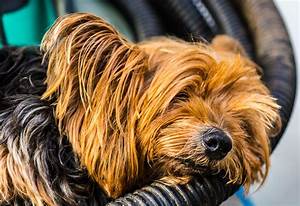
Label: cane